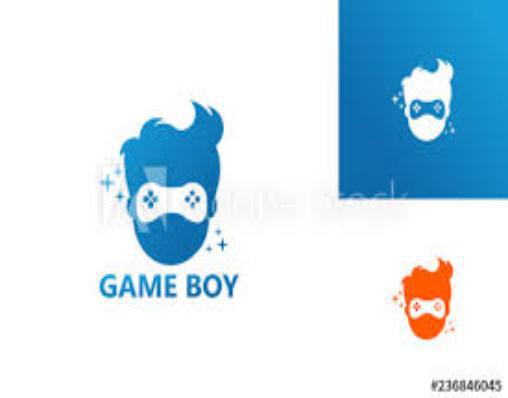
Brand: game boy
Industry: Electronic